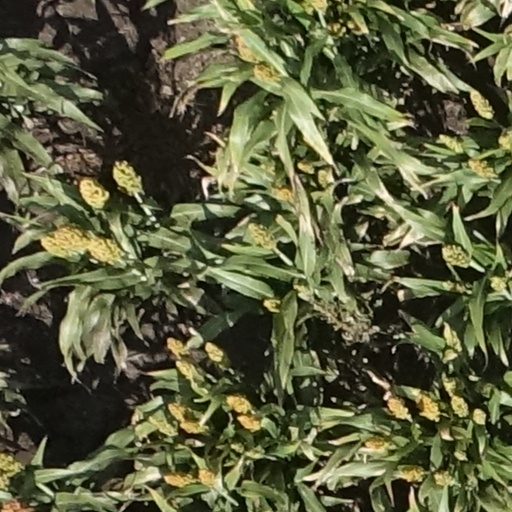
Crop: sorghum